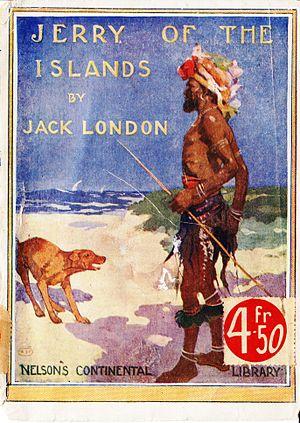
Jerry, chien des îles est un roman de l'écrivain américain Jack London publié aux États-Unis en 1917. En France, il a paru pour la première fois en 1922 sous le titre : Jerry dans l'île.